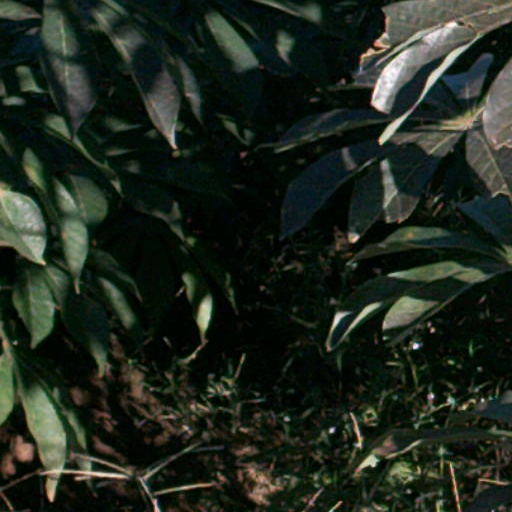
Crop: cassava